Palazzo Castiglioni (Cingoli)

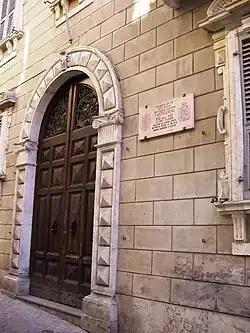
Castiglioni Palace. Plaque to Pius VIII

Palazzo Castiglioni is a historical mansion in the heart of the mountain top town of Cingoli, near Macerata, in the Marche, central Italy.